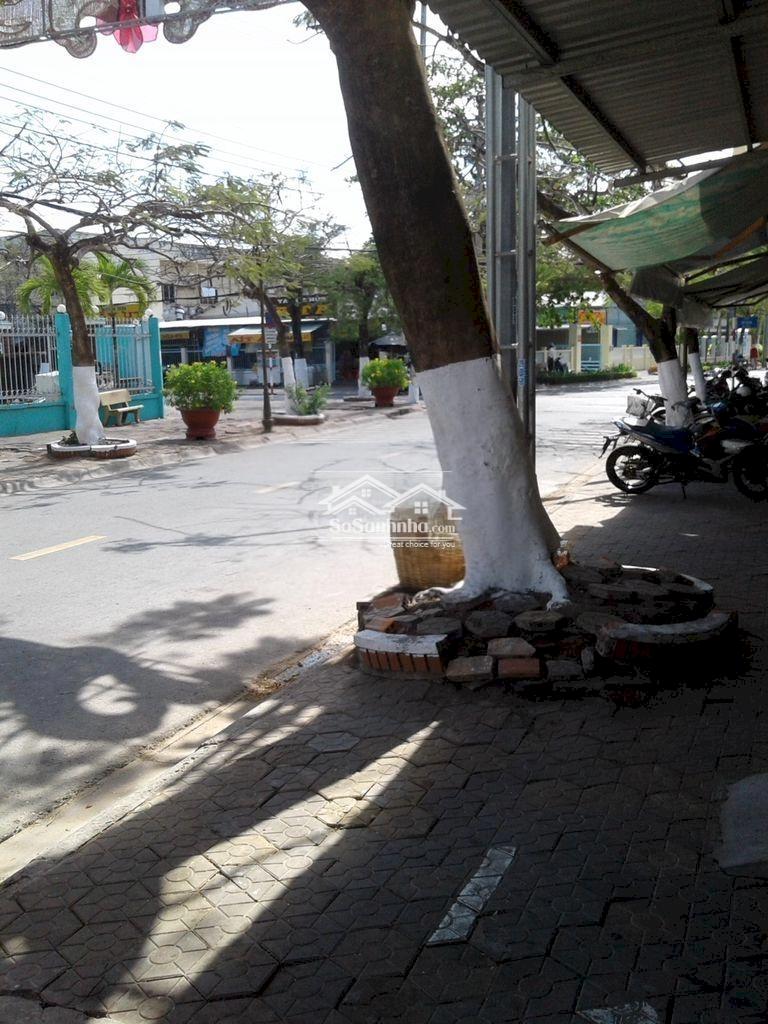
có một chiếc thùng rác xuất hiện ở phía dưới gốc cây